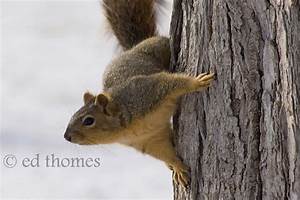
Label: scoiattolo